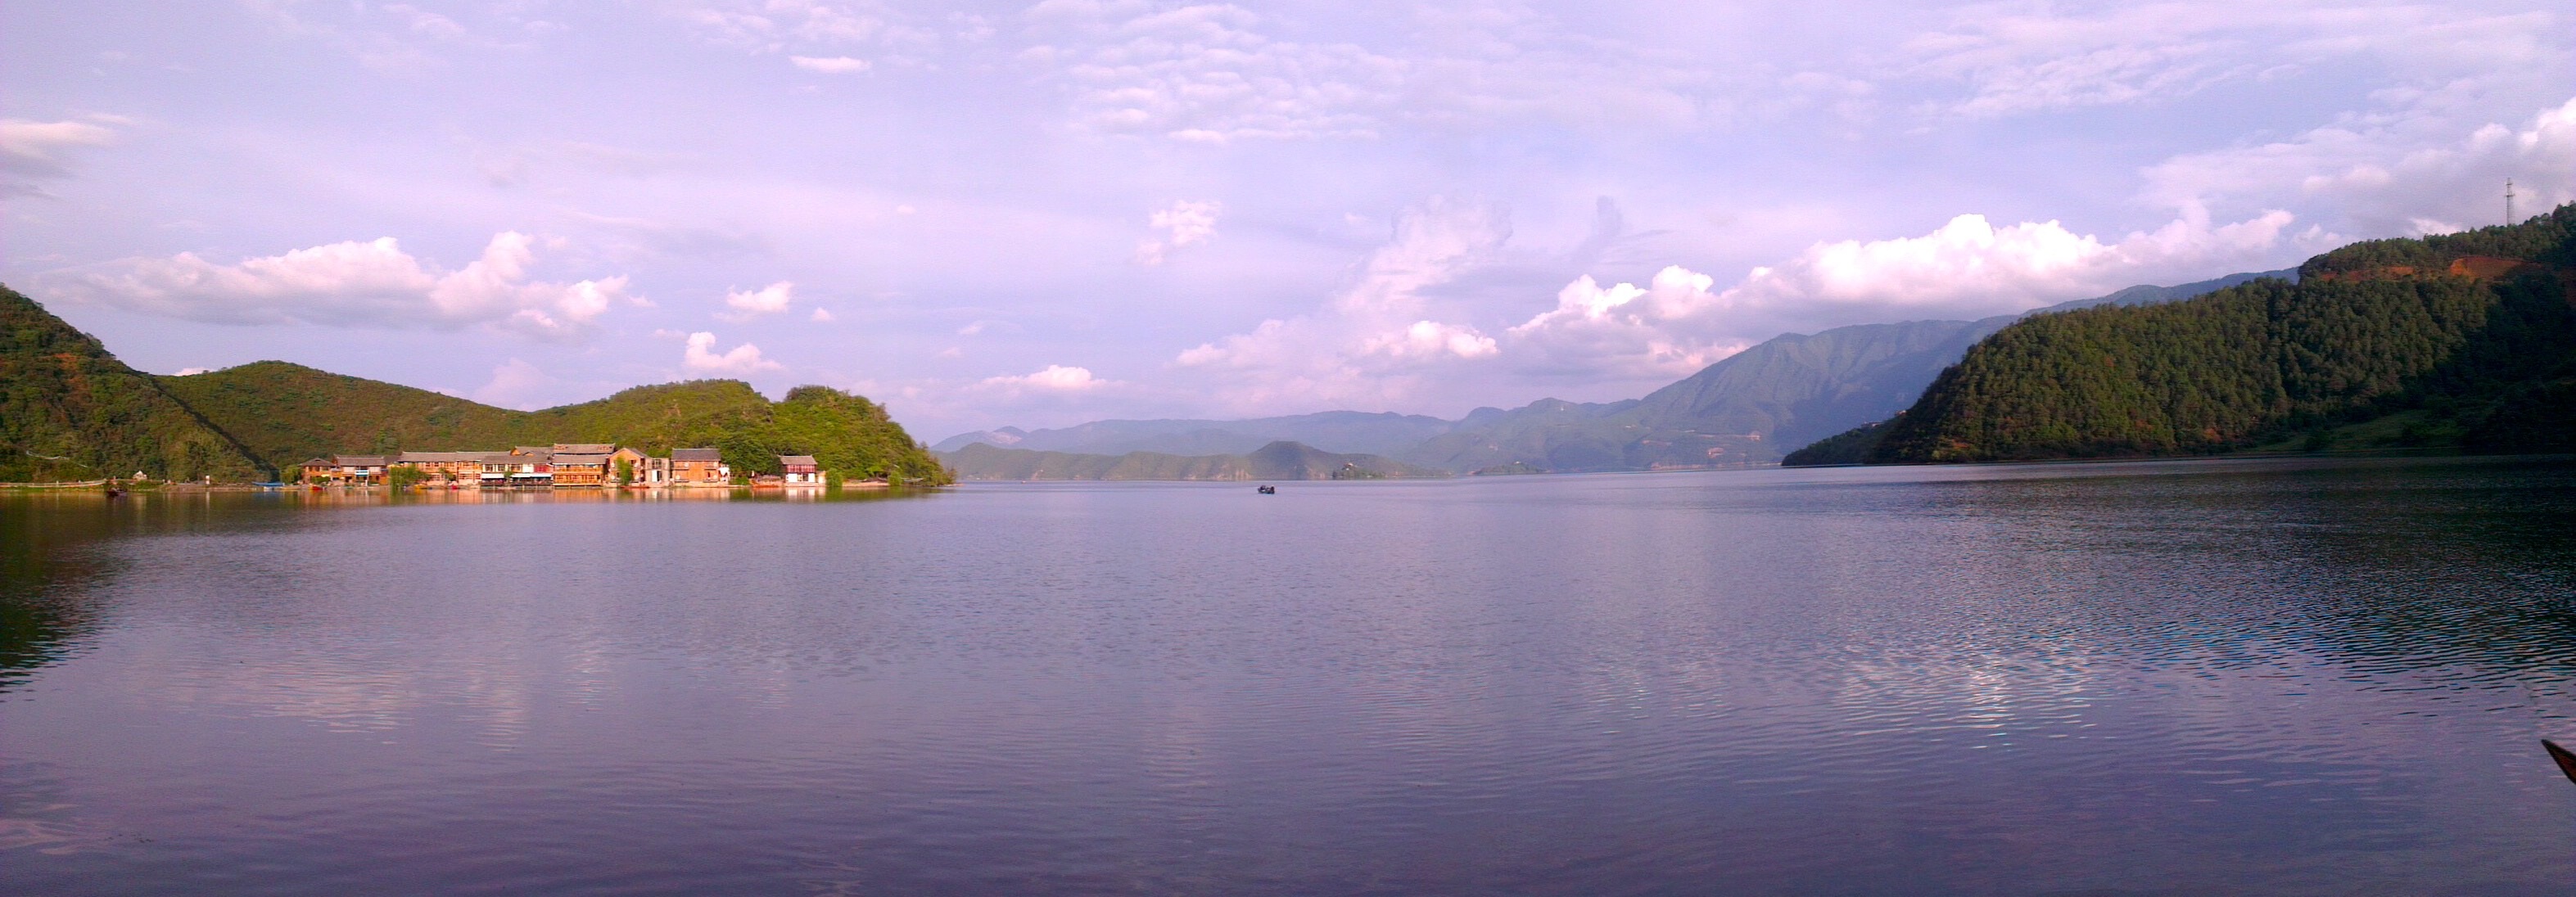
lake, body of water, atmospheric phenomenon, reflection, loch, river, water, reservoir, mountain, fjord, morning, cloud, dusk, bay